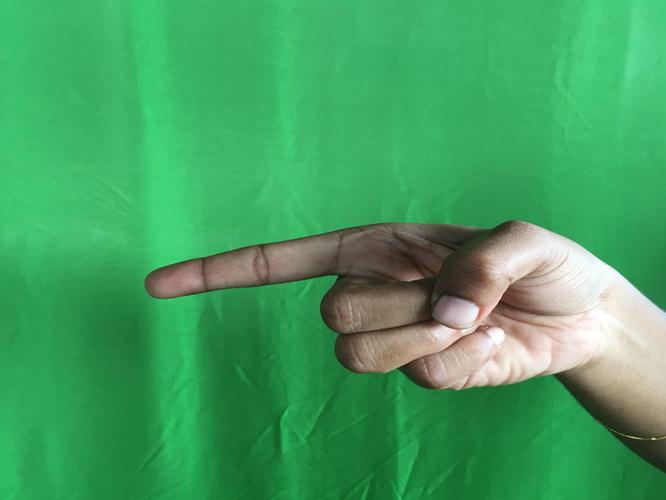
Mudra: Suchi
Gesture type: single_hand